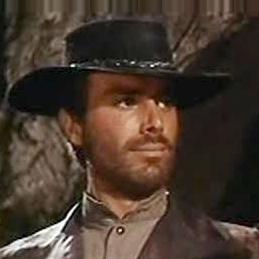
Age: 32